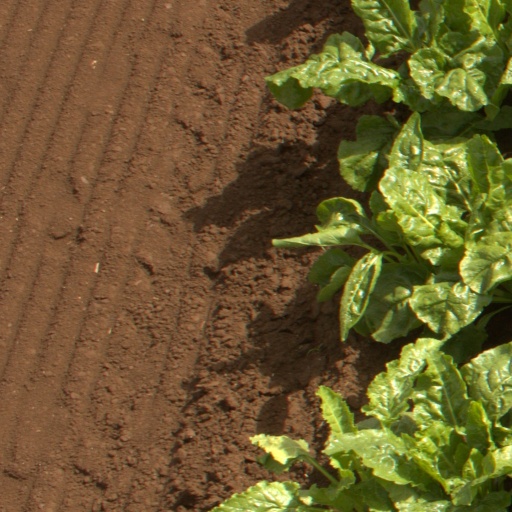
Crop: sugar beet